Walter Reynell (MP, Devon)

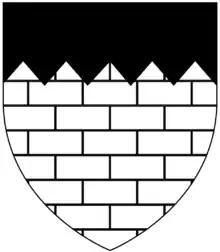
Arms of Reynell: Argent, masonry sable a chief indented of the second

Walter Reynell (born before 1360 and died after 1424) was an English landowner, soldier, administrator and politician who sat as Member of Parliament for Devon in 1404.